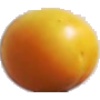
Label: cherry_wax_yellow